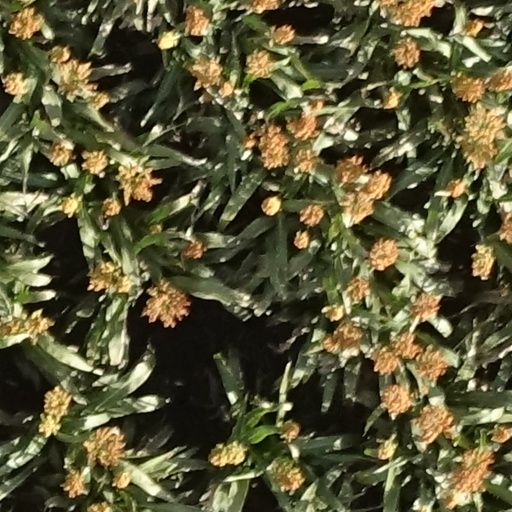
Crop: sorghum